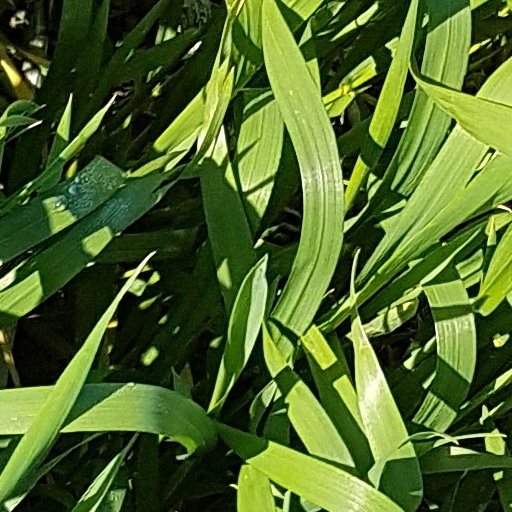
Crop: wheat